Mildred Nilon

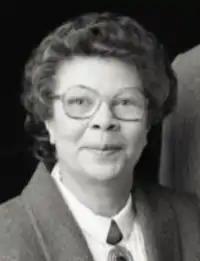
Mildren Nilon

Nancy Mildred Nilon (July 26, 1920 – September 30, 2017) was the University of Colorado Boulder (CU)’s first African American librarian. CU created a scholarship in honor of her and her husband, Charles, who was CU's first African American faculty member.